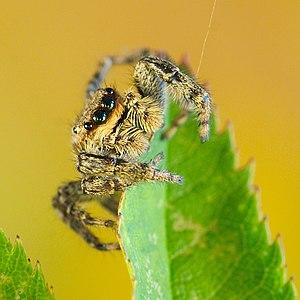
Araignée sauteuse (Marpissa muscosa)
Marpissa muscosa est une espèce d'araignées aranéomorphes de la famille des Salticidae.